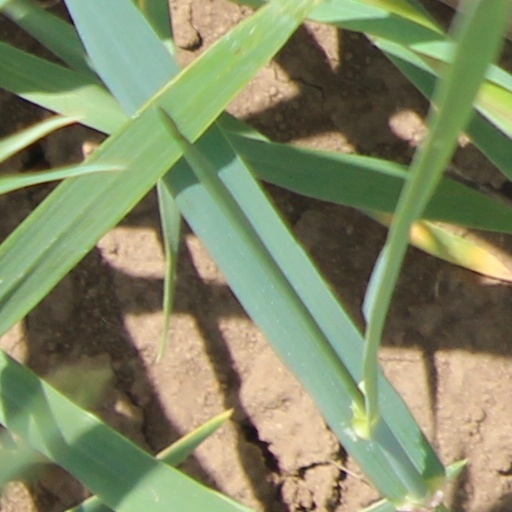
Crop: wheat